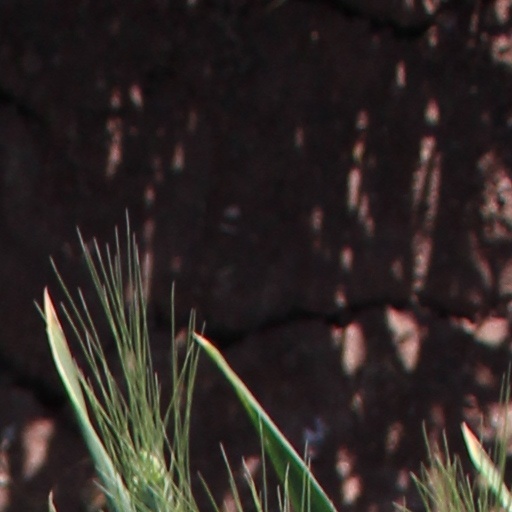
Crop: wheat